John Fletcher (playwright)

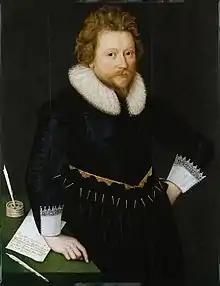
Portrait of John Fletcher

Fletcher's early career was marked by one significant failure, of "The Faithful Shepherdess", his adaptation of Giovanni Battista Guarini's "Il Pastor Fido", which was performed by the Blackfriars Children in 1608. In the preface to the printed edition of his play, Fletcher explained the failure as due to his audience's faulty expectations. They expected a pastoral tragicomedy to feature dances, comedy and murder, with the shepherds presented in conventional stereotypes—as Fletcher put it, wearing "gray cloaks, with curtailed dogs in strings". Fletcher's preface in defence of his play is best known for its pithy definition of tragicomedy: "A tragicomedy is not so called in respect of mirth and killing, but in respect it wants [i.e., lacks] deaths, which is enough to make it no tragedy; yet brings some near it, which is enough to make it no comedy". A comedy, he went on to say, must be "a representation of familiar people" and the preface is critical of drama that features characters whose action violates nature.